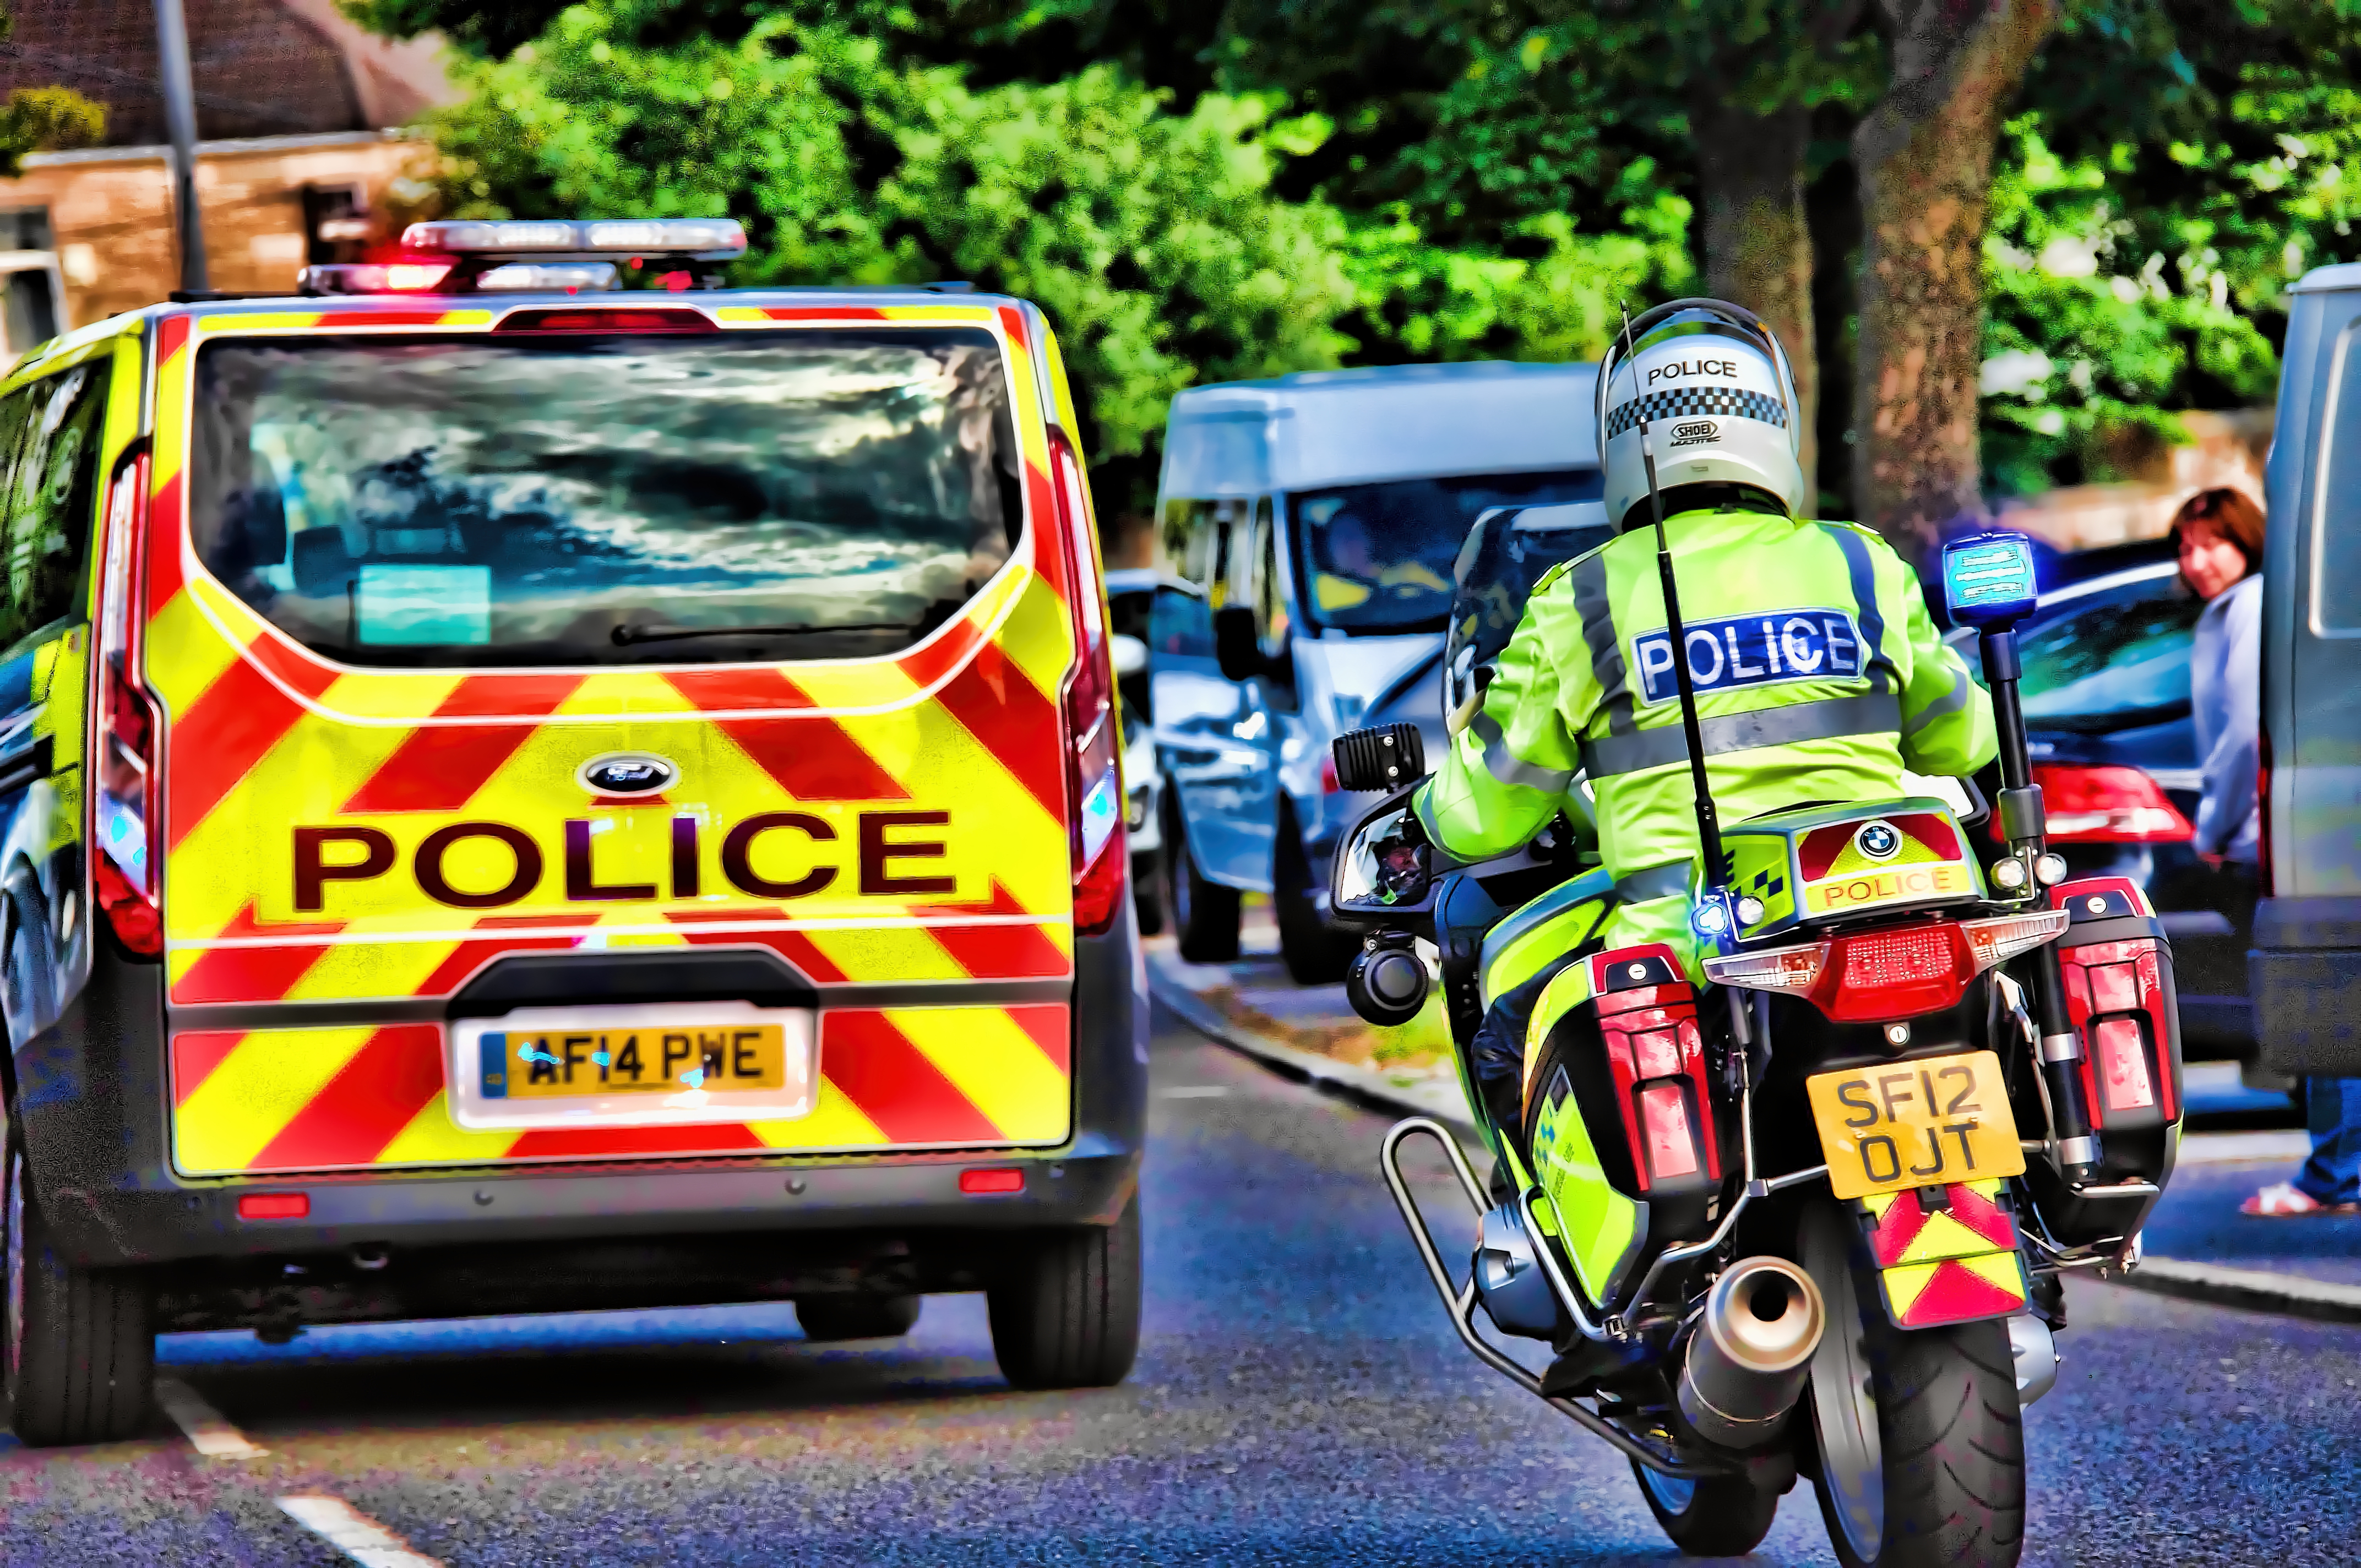
vehicle, emergency service, police, saltcoats, firefighter